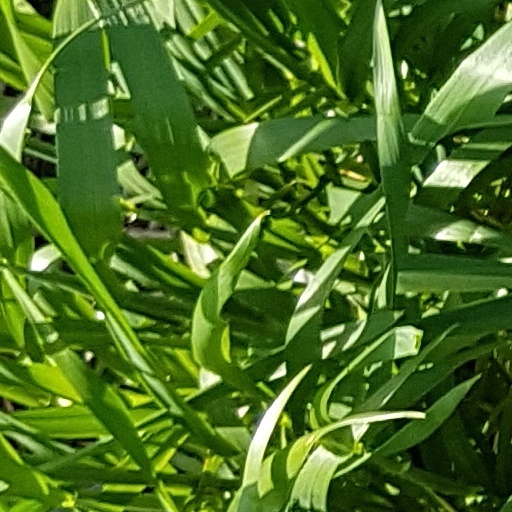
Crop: wheat